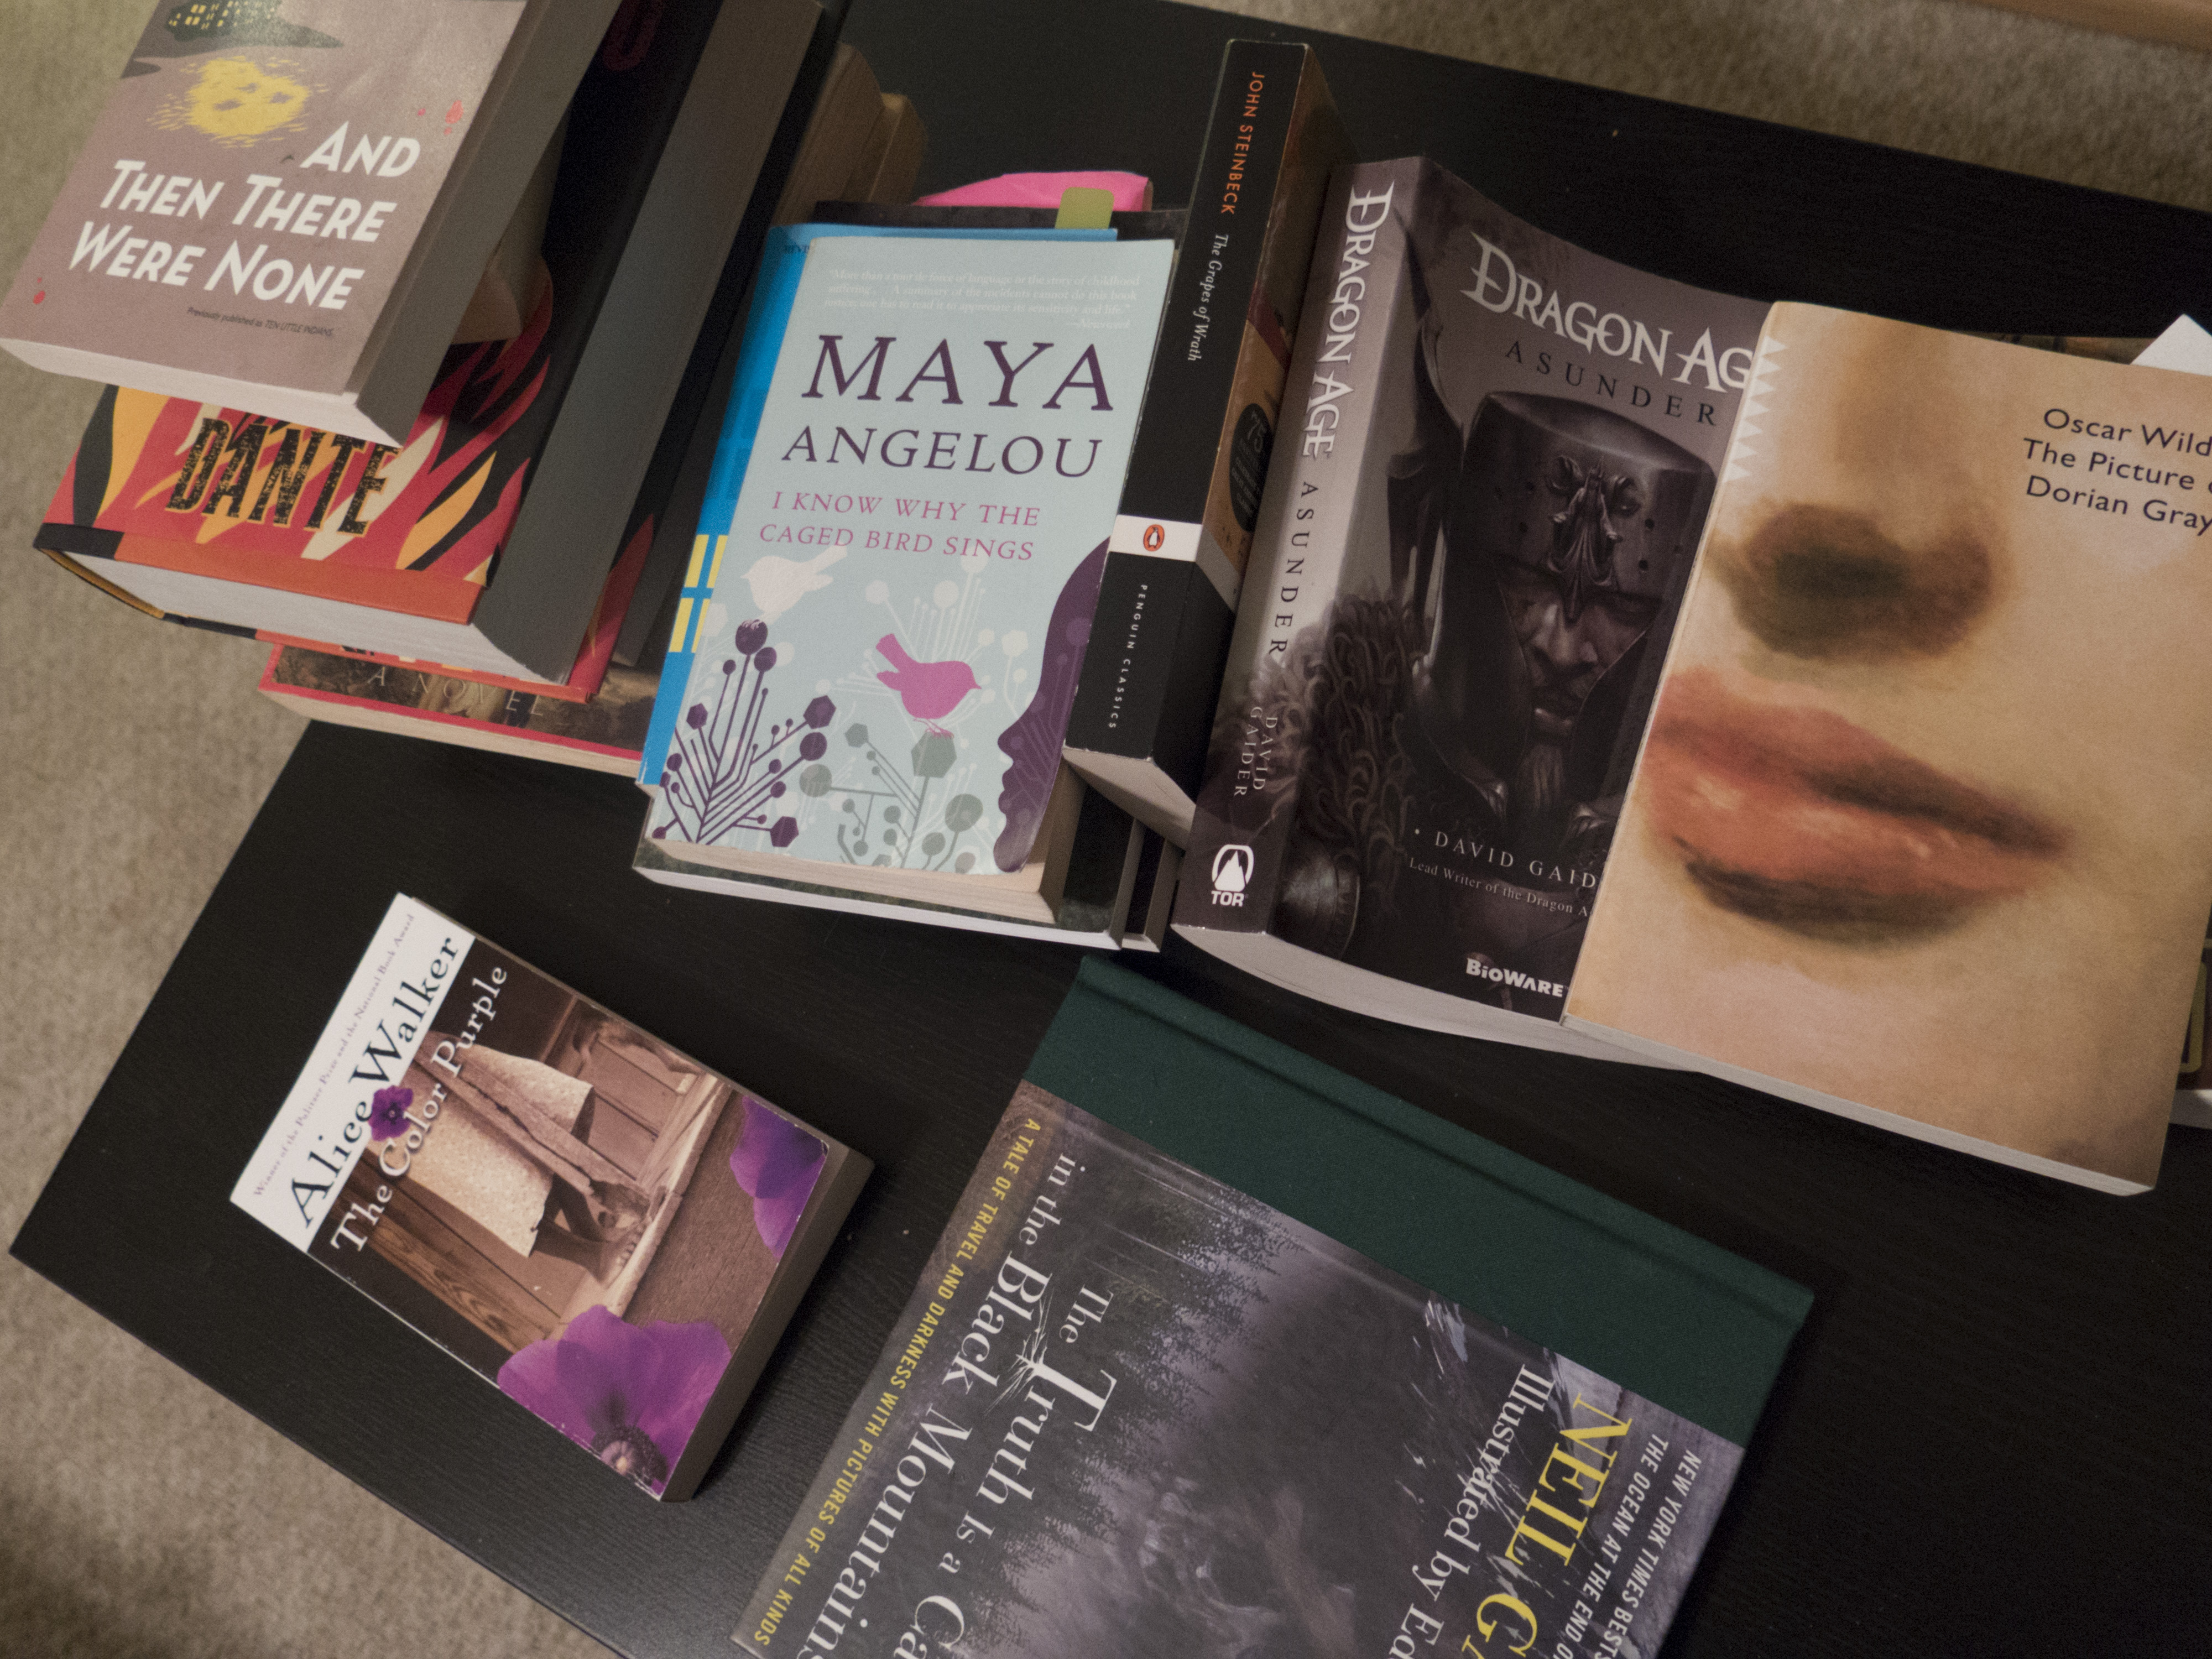
advertising, brand, 2015, art, design, books, beauty, 365, 3652015imstillstanding